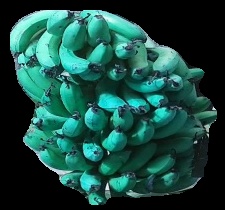
Variety: pachbale
Grade: grade3